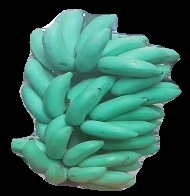
Variety: elakki-bale
Grade: grade2